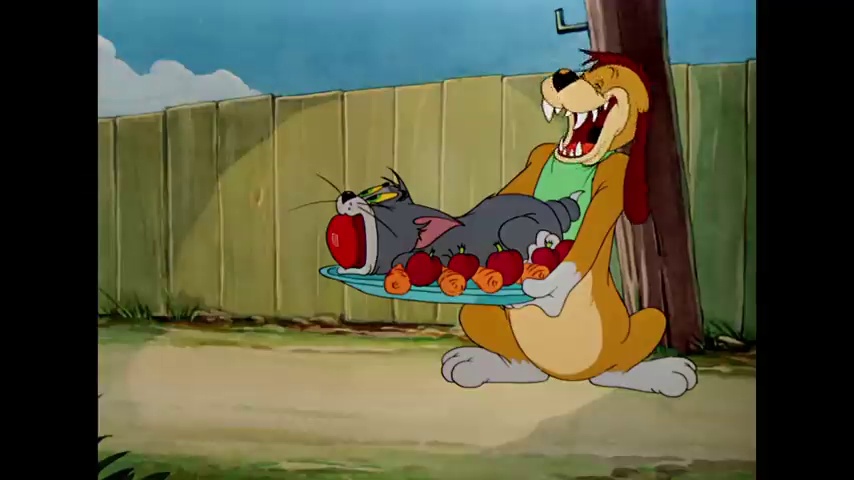
Portrait style: Cartoon Portrait